Streets of Rage 3

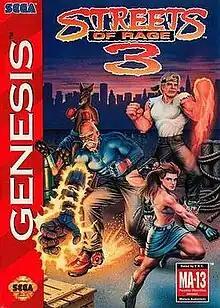
North American cover art

Streets of Rage 3 is a 1994 beat 'em up game developed and published by Sega for the Genesis. It is the third installment of the "Streets of Rage" series and the last game in the original trilogy. The game includes several changes over "Streets of Rage" and "Streets of Rage 2", such as a more complex plot, inclusion of character dialogue, longer levels, more in-depth scenarios and faster gameplay. Weapons can be integrated with unique moves with certain characters, hidden characters were added, and a few cutscenes were included to give the story greater depth.